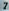
Number: 7